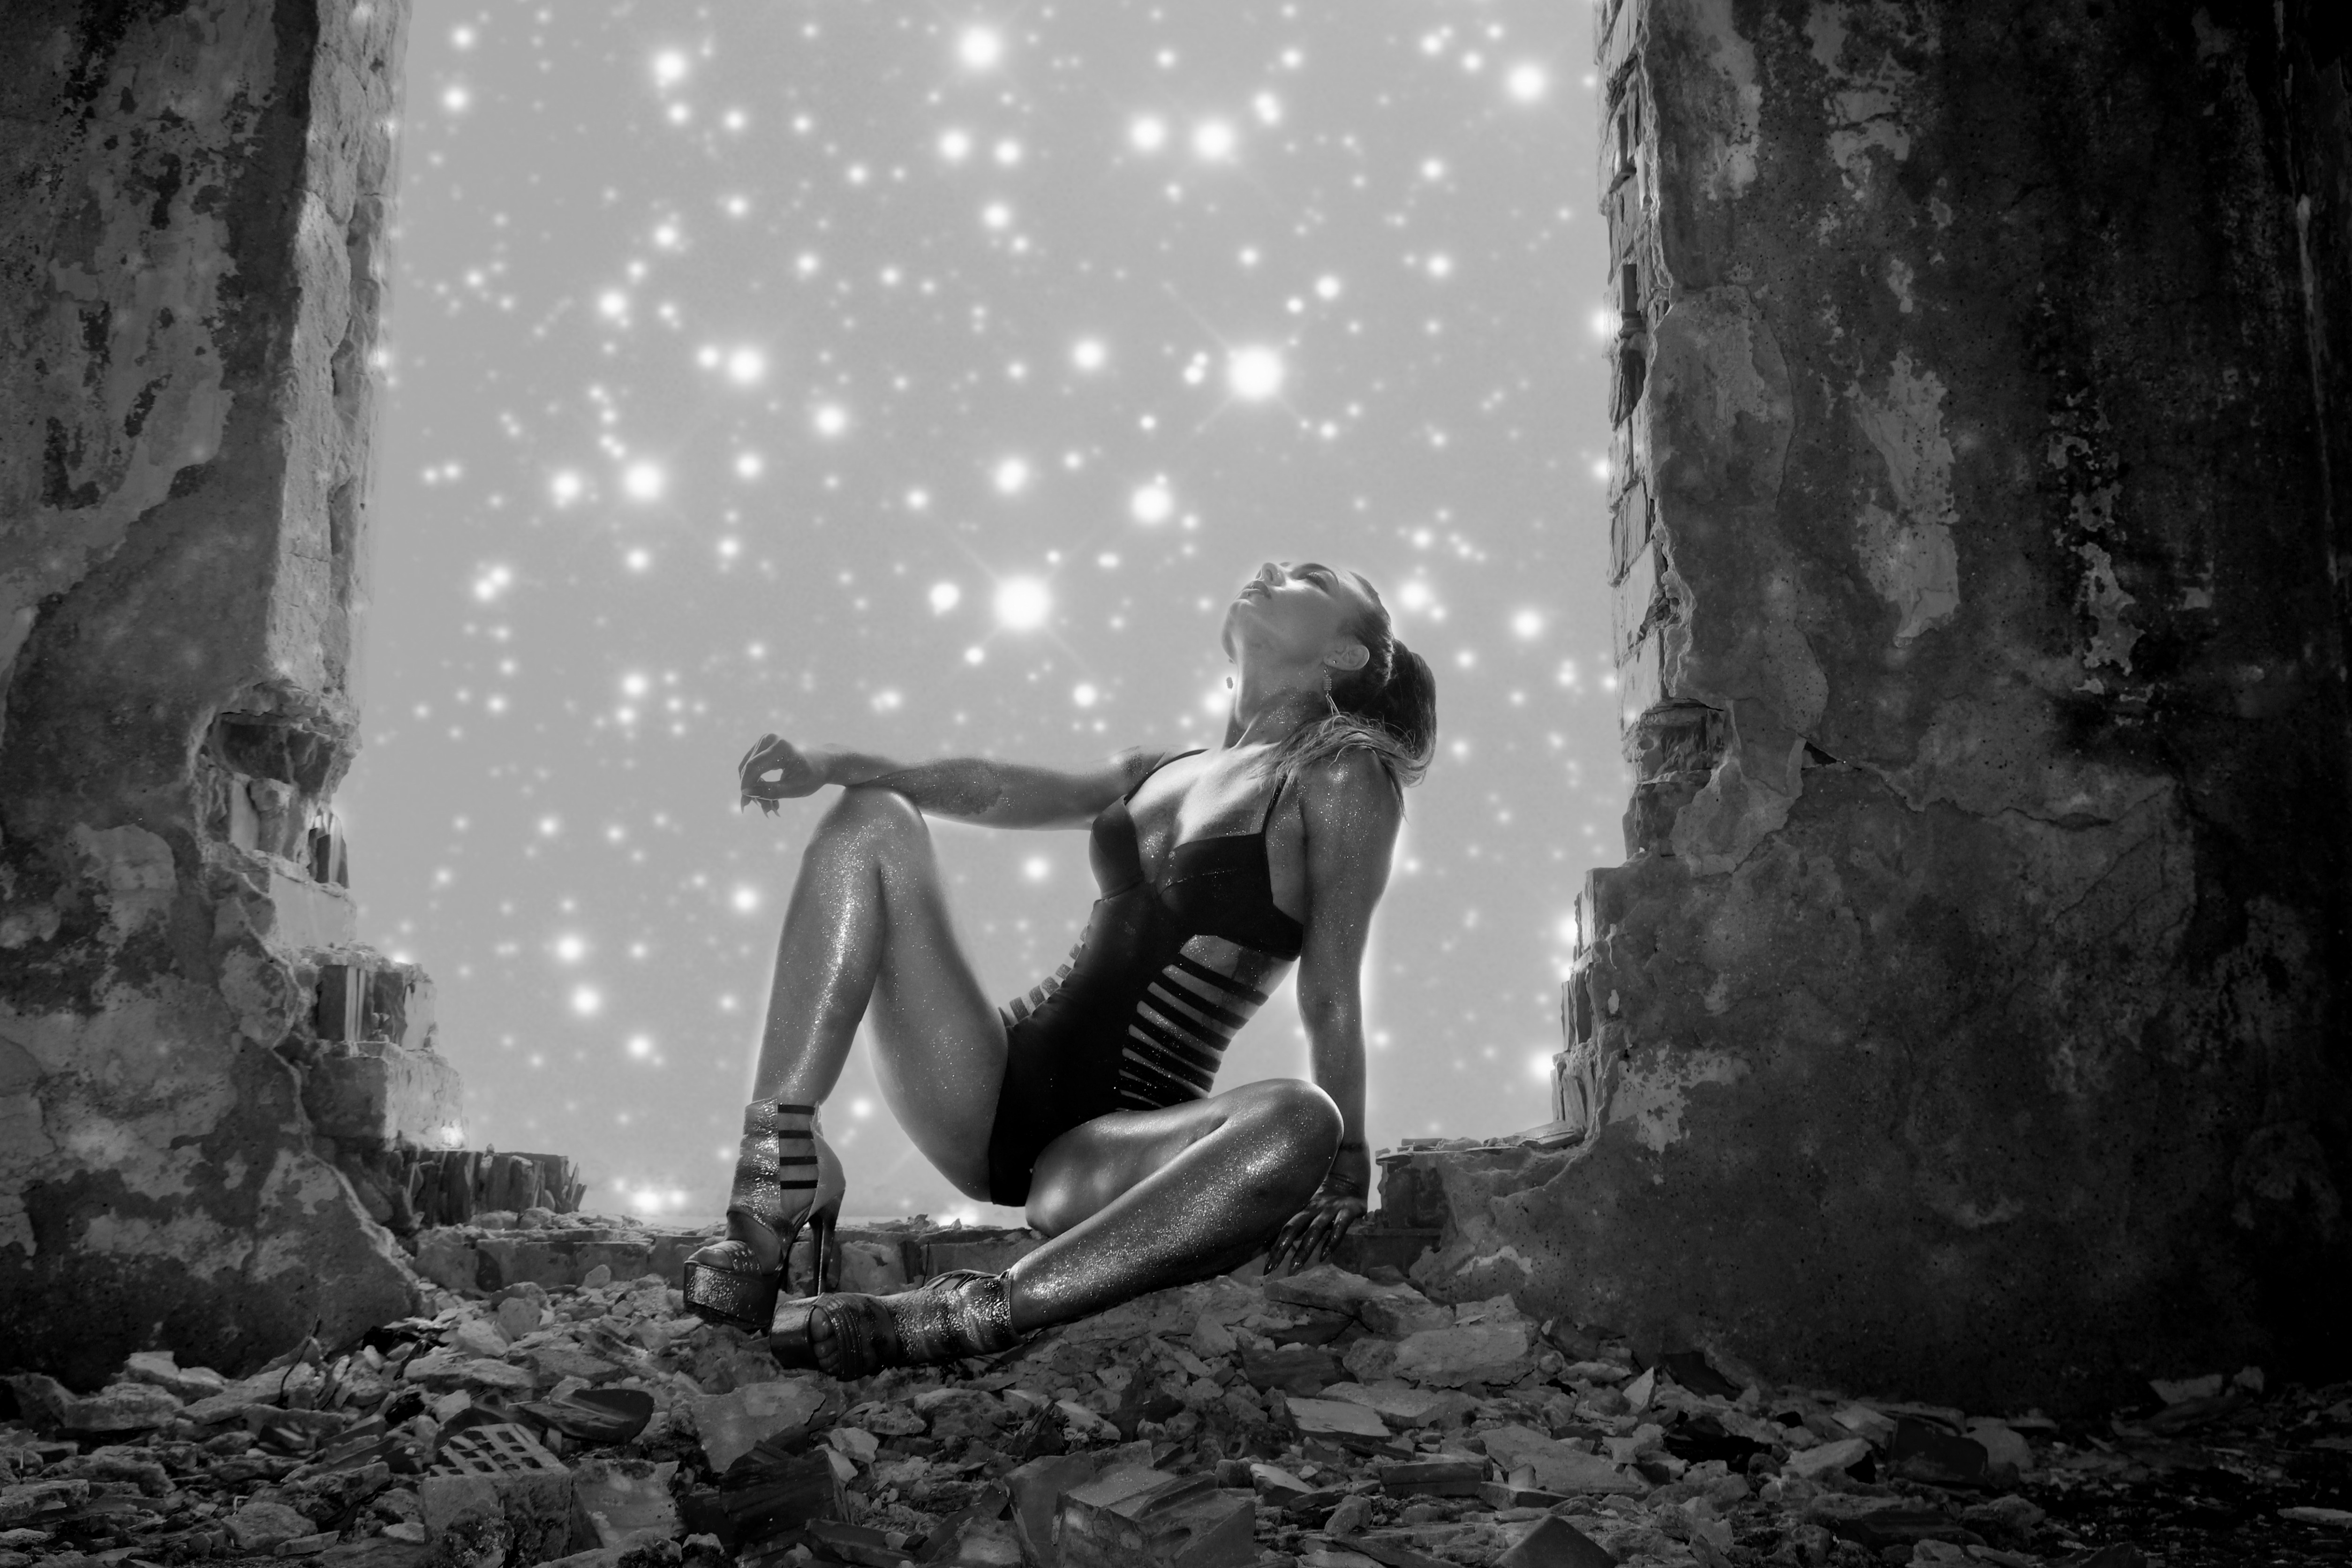
black and white, girl, night, photography, darkness, black, monochrome, photograph, sexy, image, emotion, metallic, sensual, corp, monochrome photography